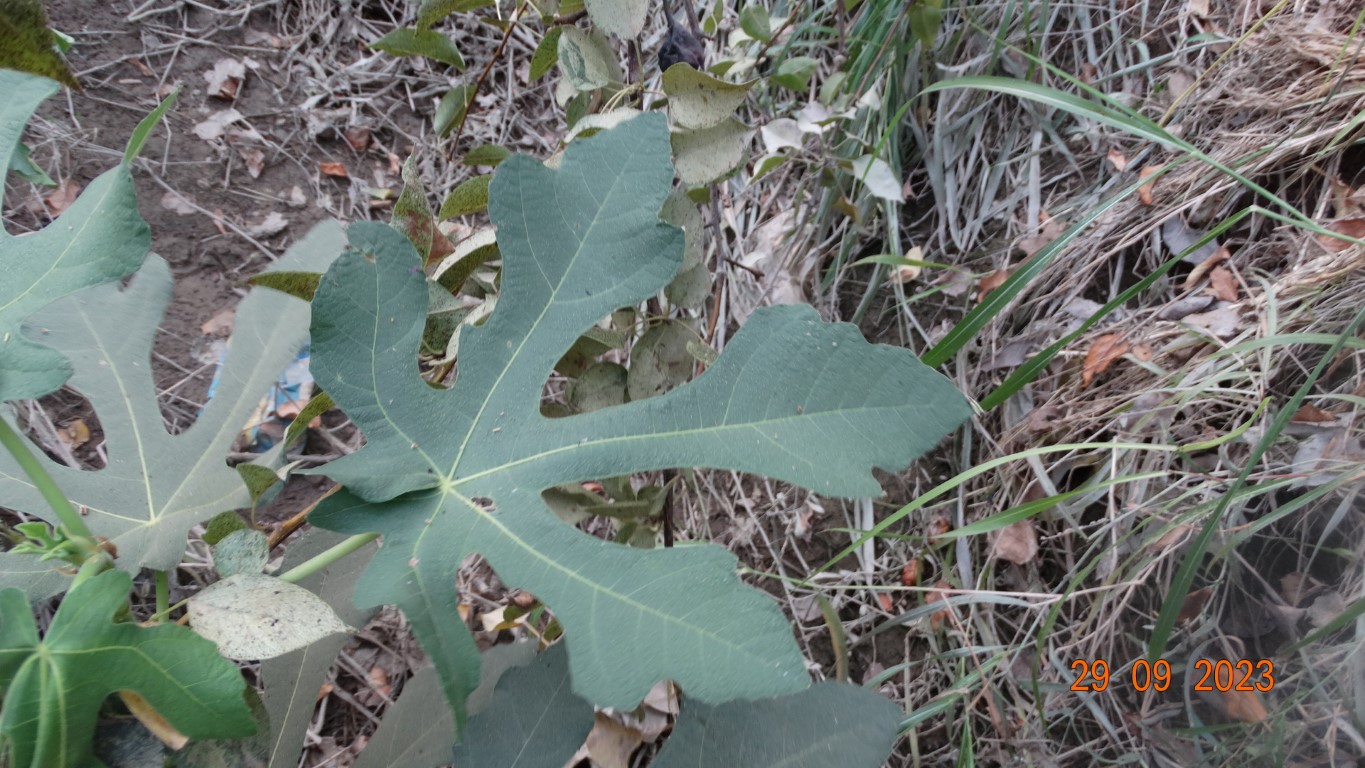
Label: healthy